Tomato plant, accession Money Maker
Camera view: vertical (180 deg); turntable rotation: 0 degrees
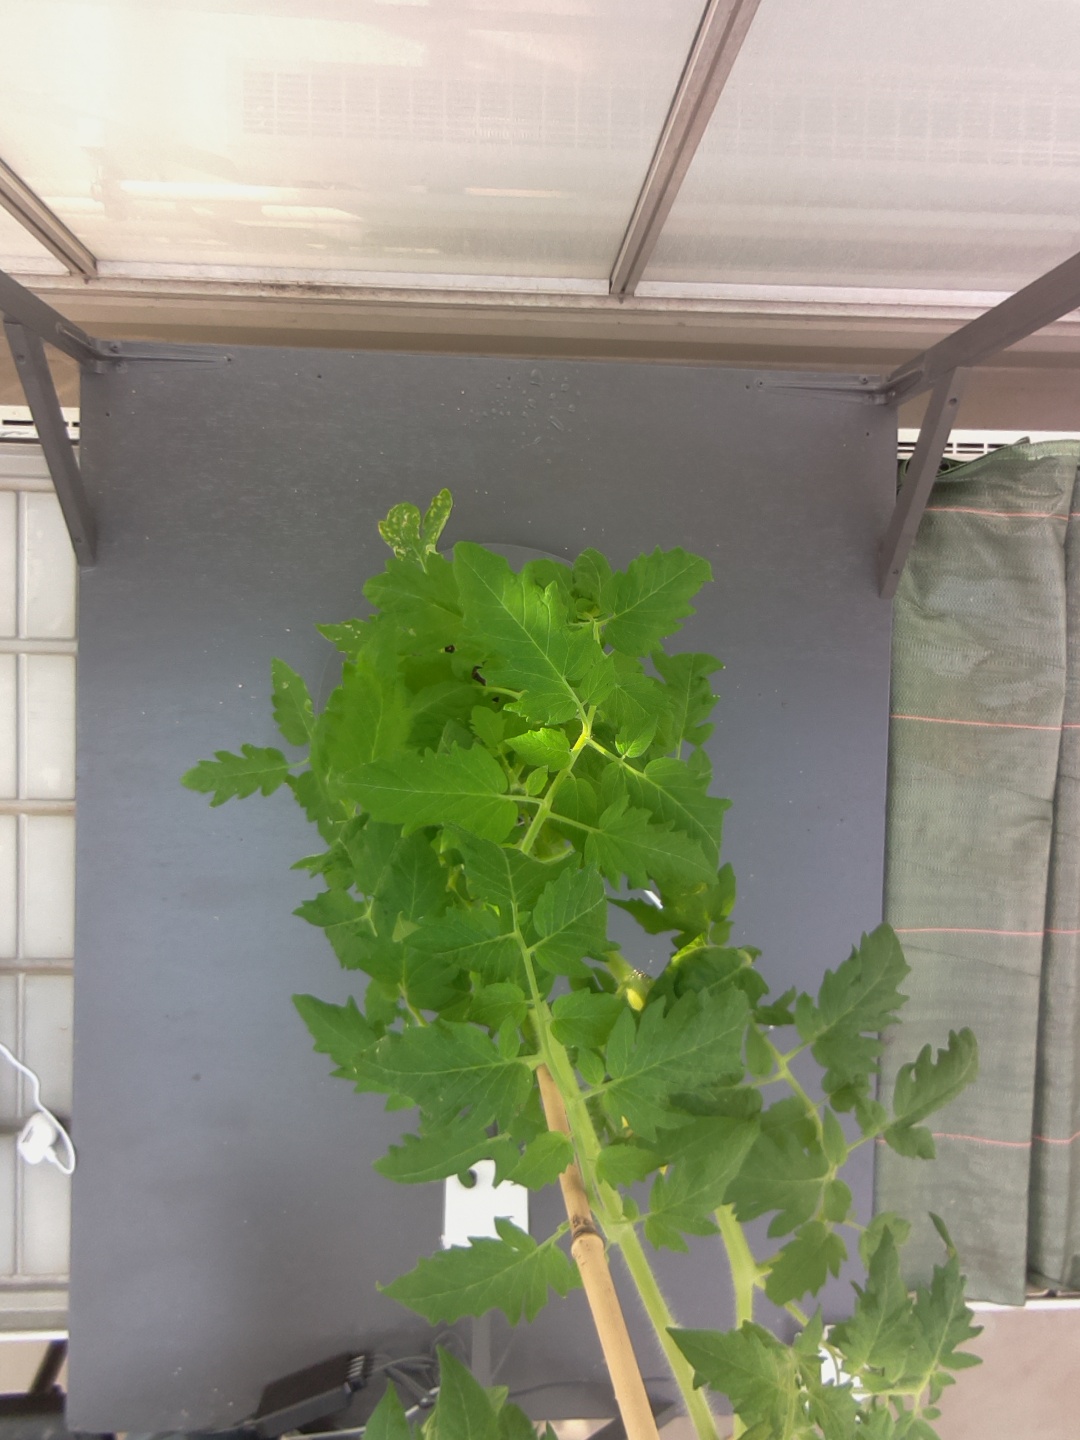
BBCH growth stage 65: Full flowering, 50%-60% of flowers open, first petals falling